Dojō nabe
Also known as:
id - Indonesian: Dojō nabe
ja - Japanese: どぜう鍋
Category: hot pot (boiled fish)
Cuisine: Japanese
Associated cuisines: Japanese
Area: Japan
Countries: Japan
Region: Eastern Asia

The dish is a Japanese nabemono dish cooked in a hot pot with pond loaches as it main ingridients

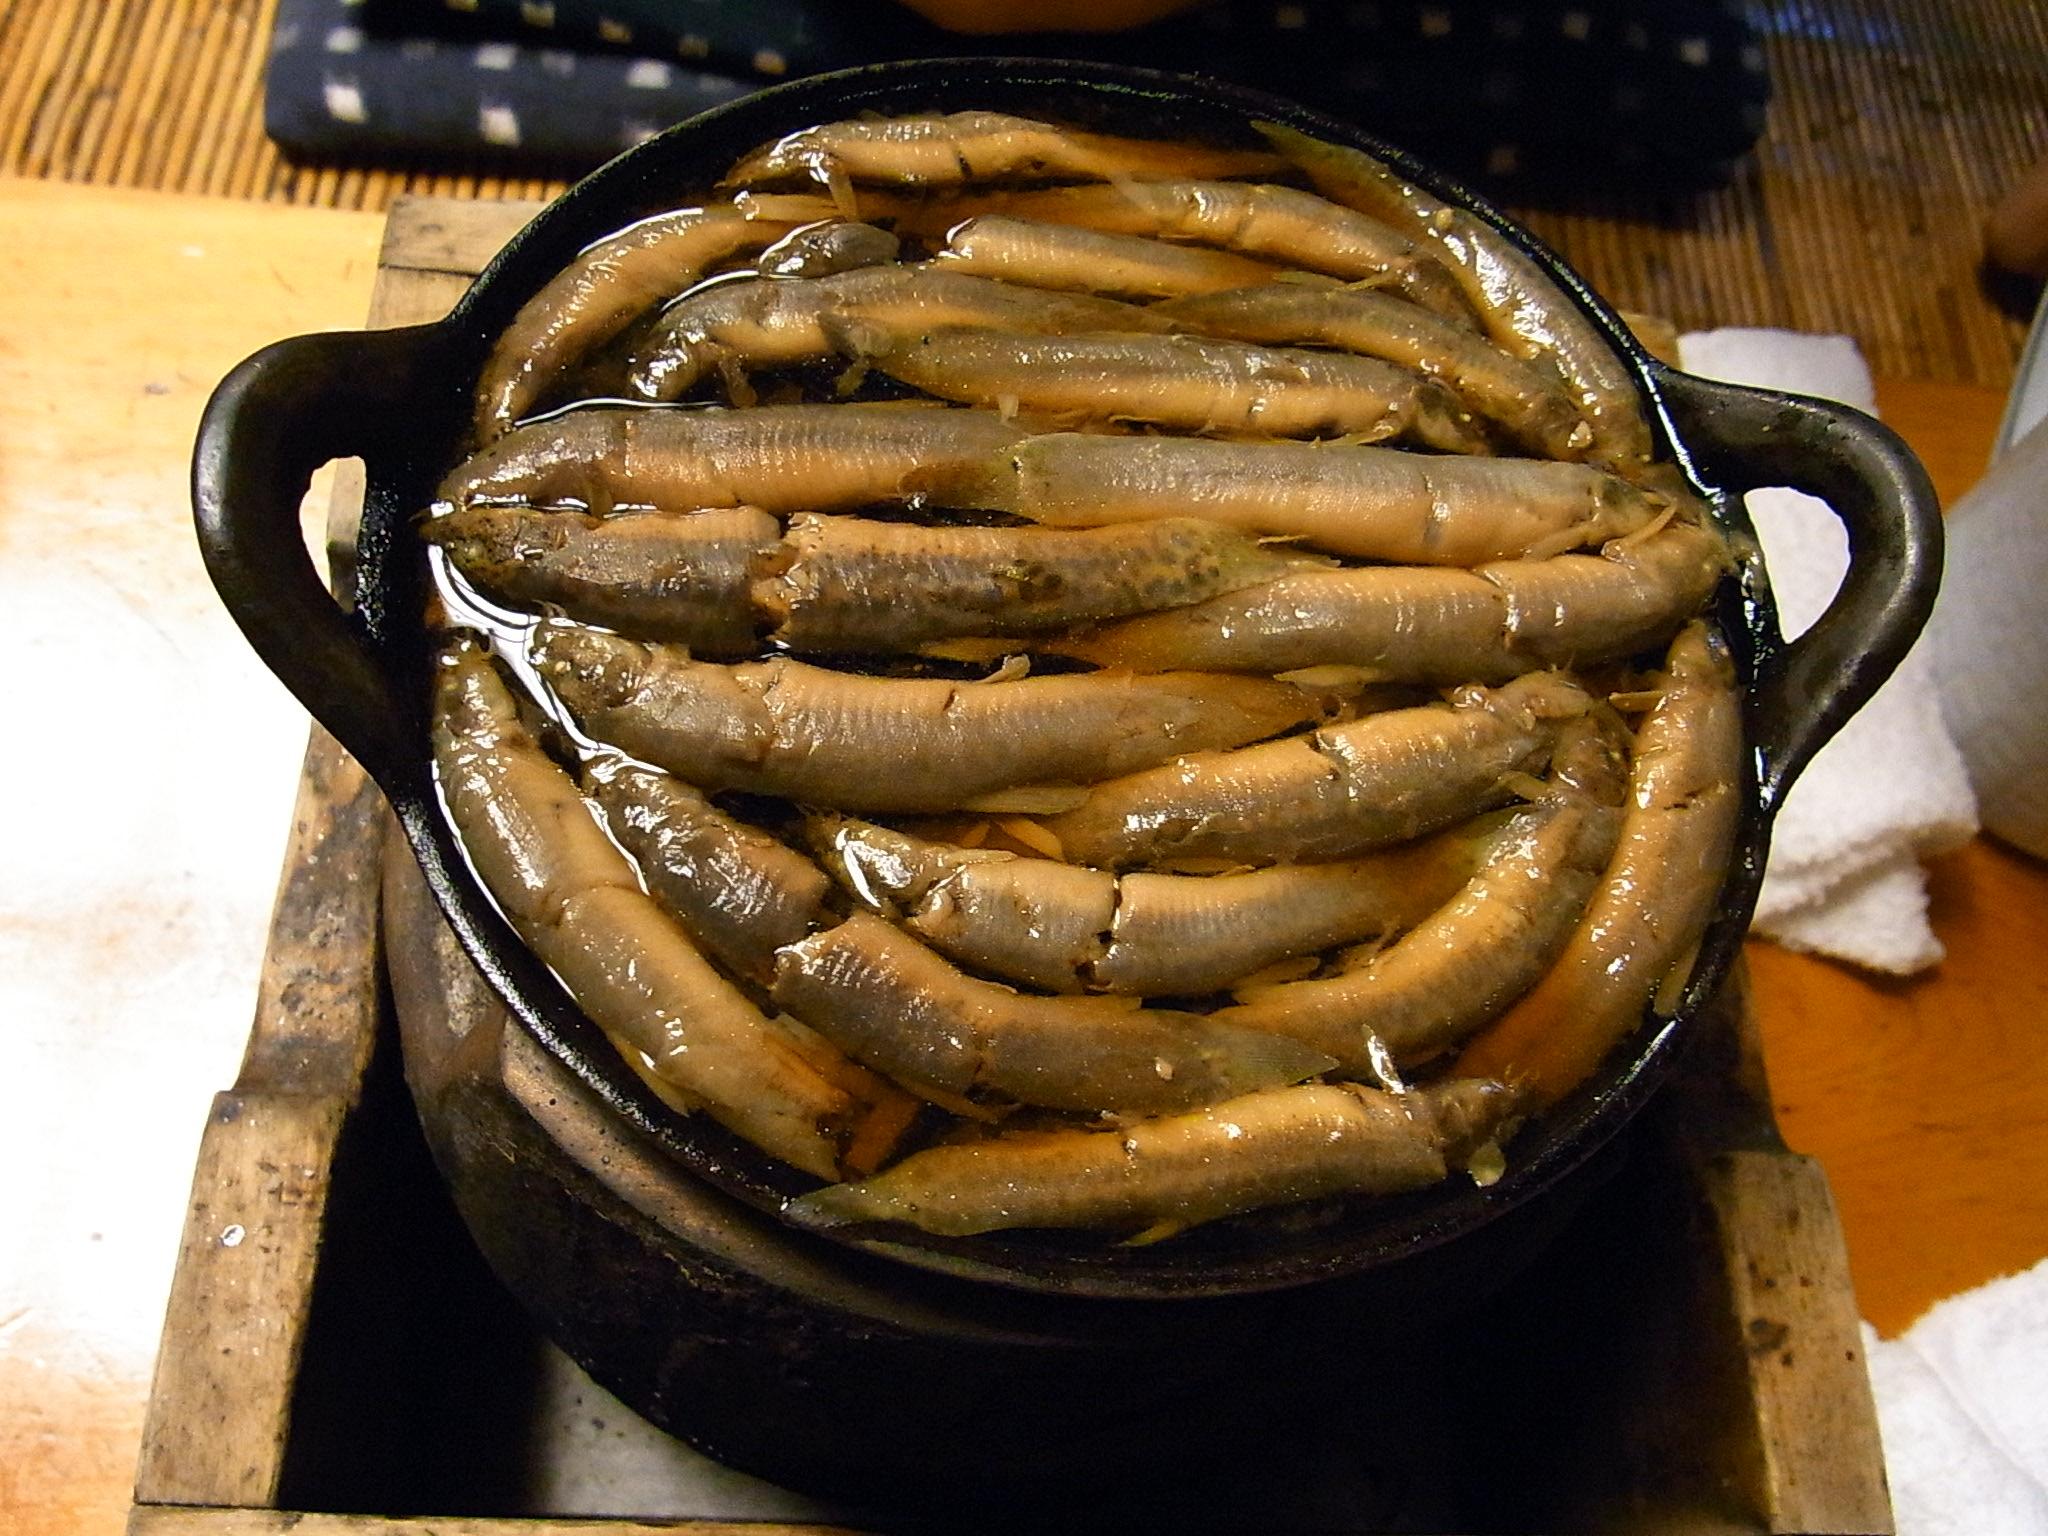